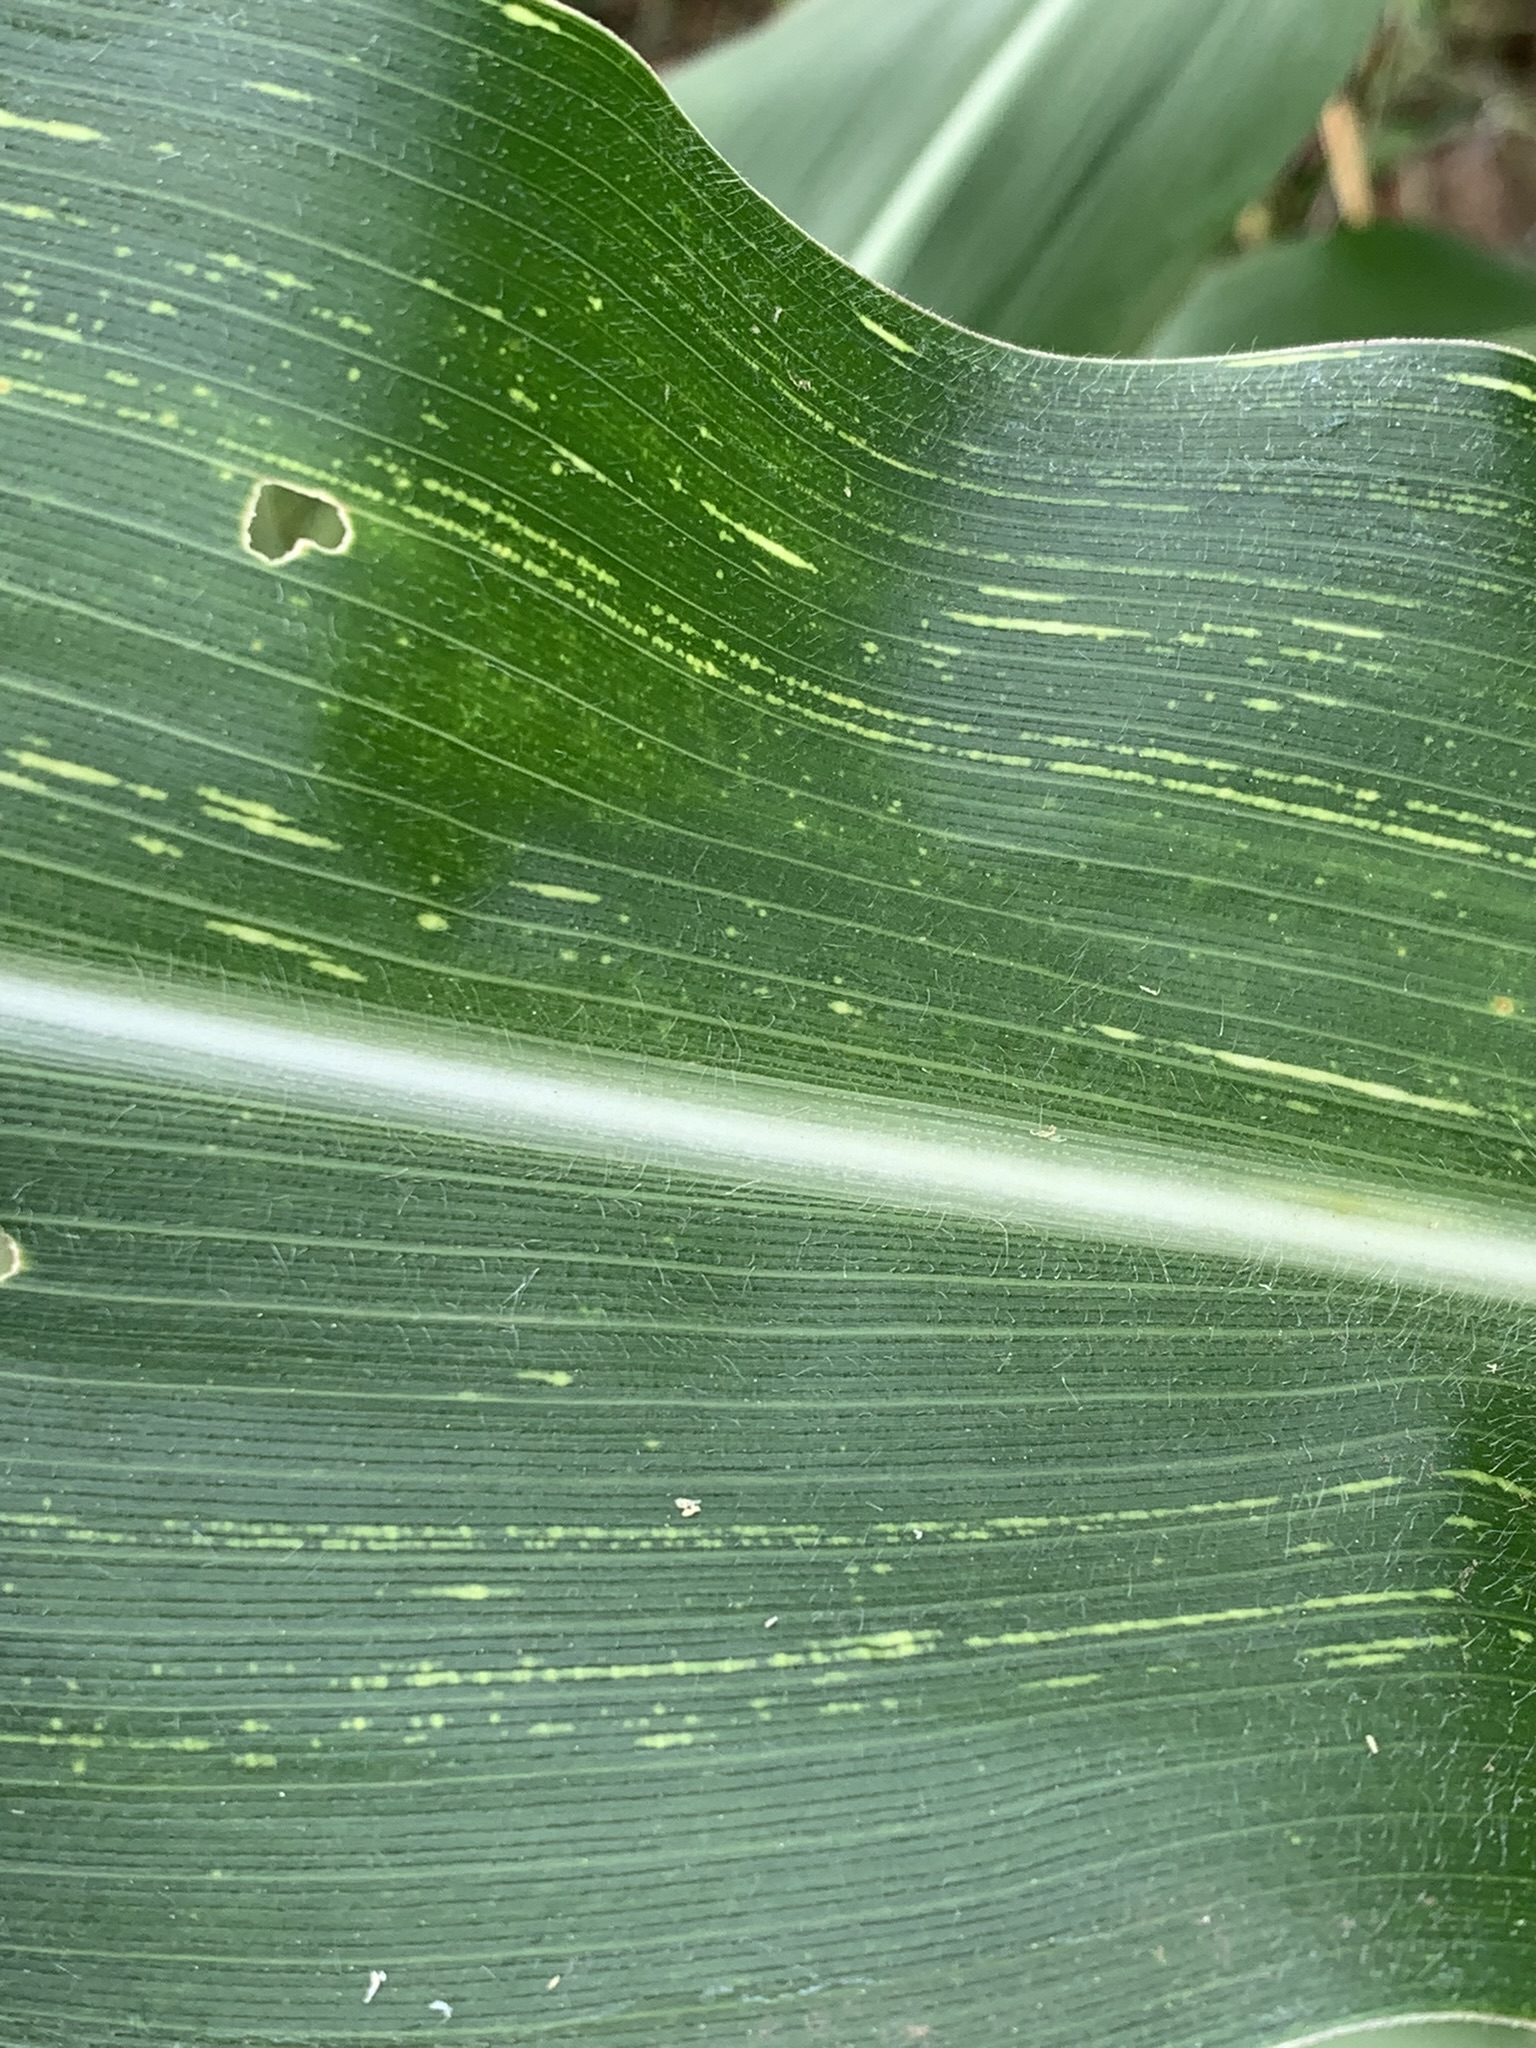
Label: MSV